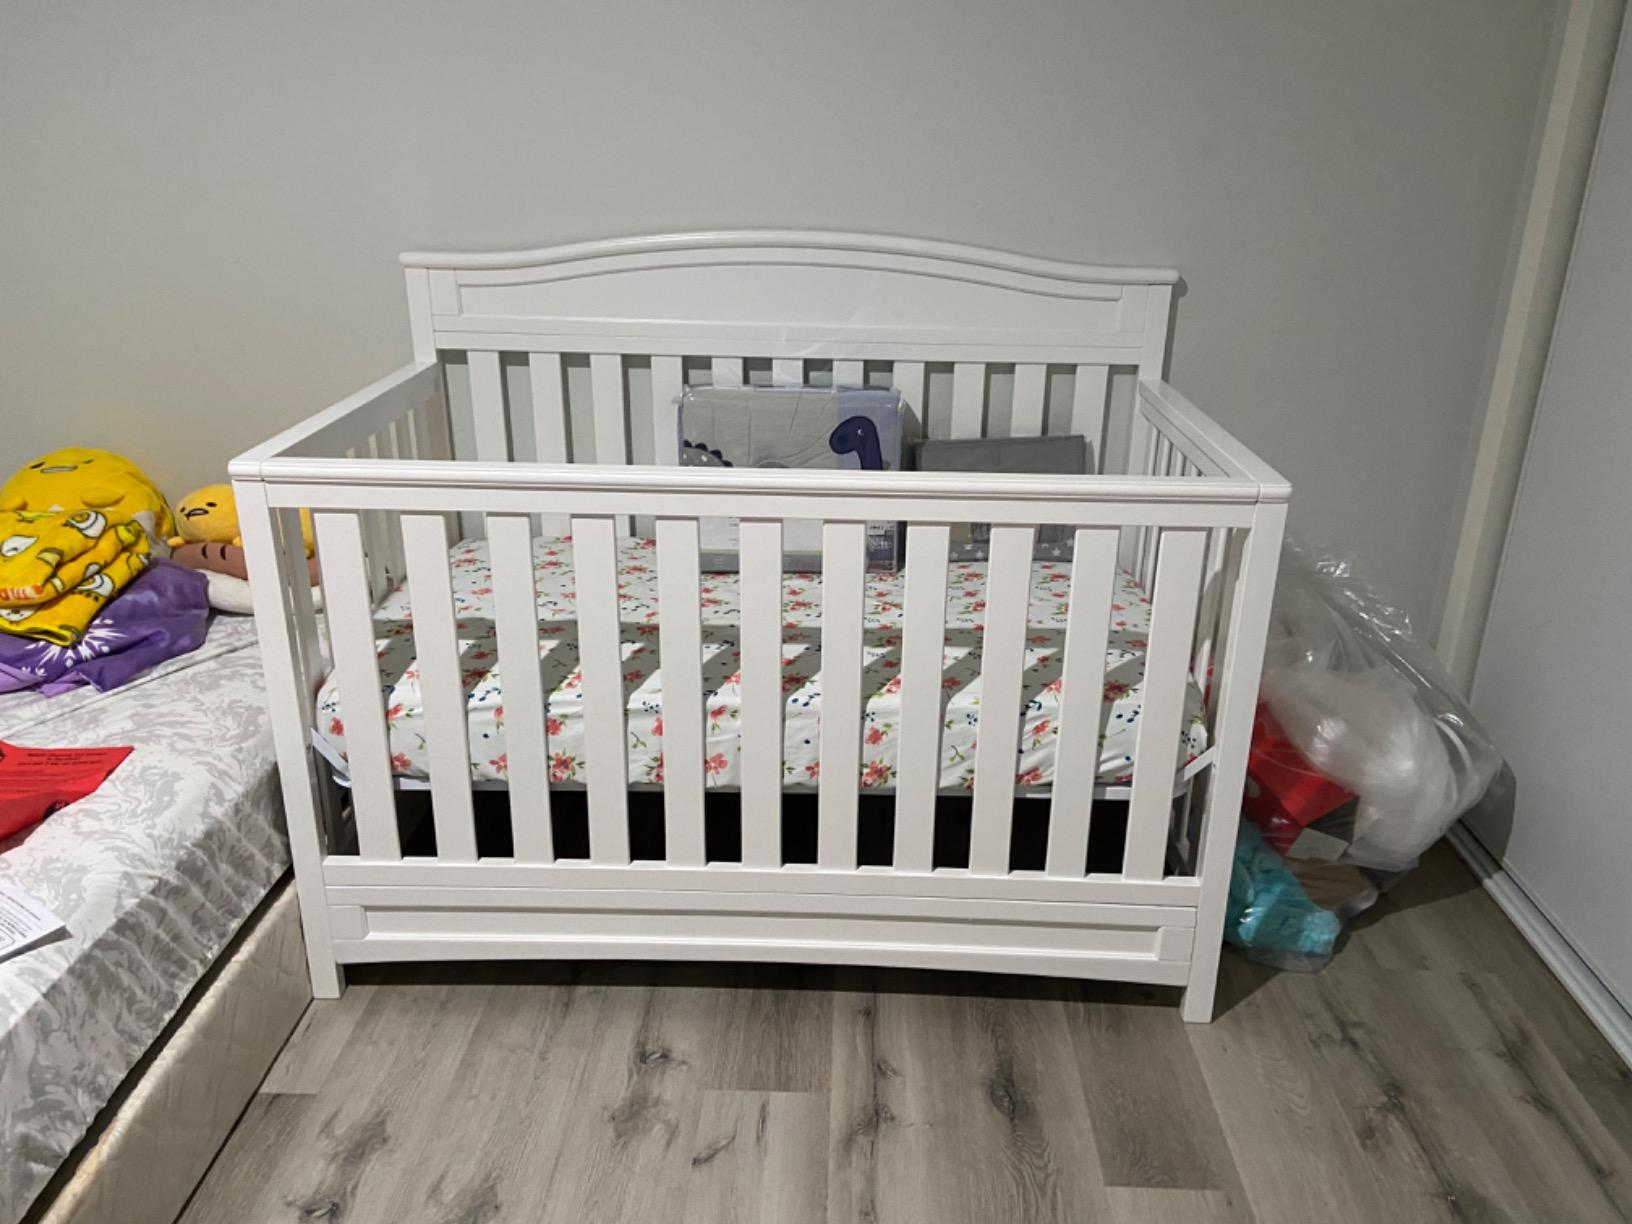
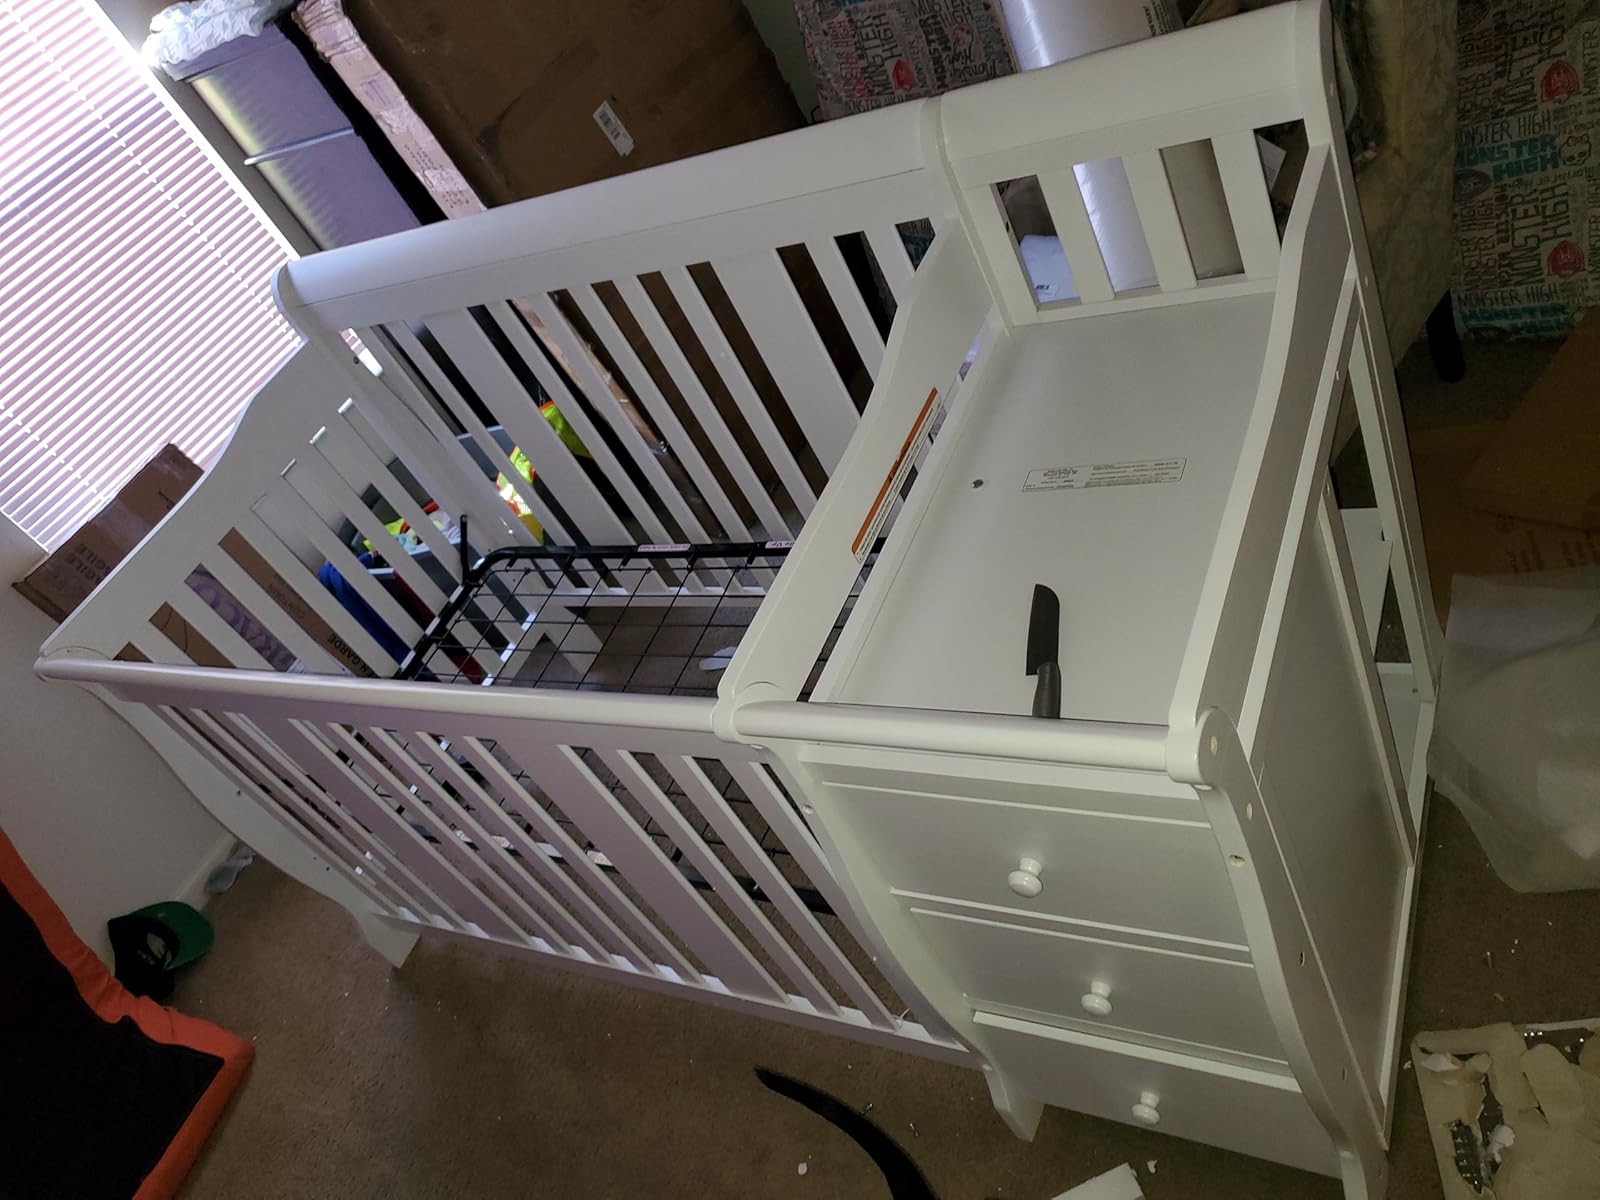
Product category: products_crib
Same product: no